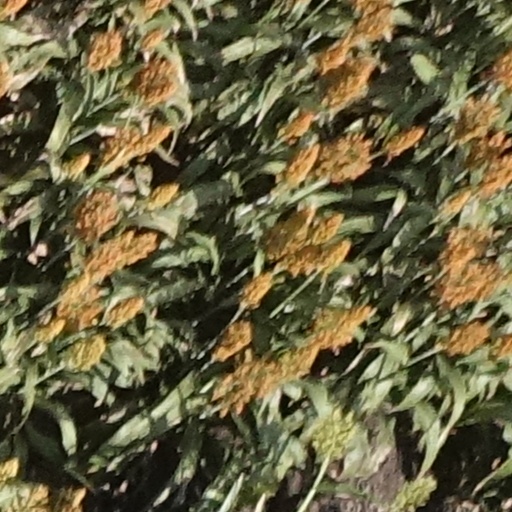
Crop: sorghum